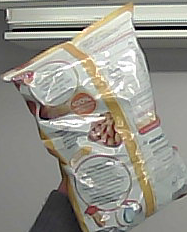
Product: lays_classic